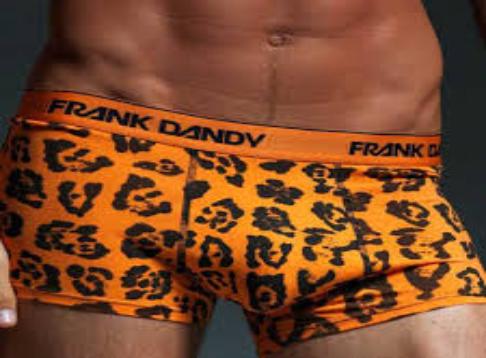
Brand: Frank Dandy
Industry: Clothes